Severn Railway Bridge

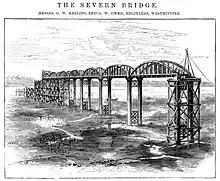
Bridge under construction, 1877

The Severn Railway Bridge was built by the Severn Bridge Railway Company to transport coal from the Forest of Dean on the Severn and Wye Railway. At the time it was expected that the amount of coal freighted would increase year by year and the existence of a bridge would remove the necessity for the coal to be shipped via Gloucester. Work began in 1875 and was completed in 1879; the wrought iron bridge, which was long and above high water, had twenty-two spans and had stone abutments made from local limestone. The first span across the Gloucester and Sharpness Canal, which ran parallel to the Severn at this point, operated as a swing bridge. The twenty-one fixed spans, in order of erection from the southeast (Sharpness) side, consisted of thirteen of length , five of length , two of length , and a single span of length . The bridge incorporated of iron. It was approached from the south-east by a two-arch masonry viaduct on the canal embankment leading to the swing bridge, and on the northwest by a 12-arch viaduct about high.